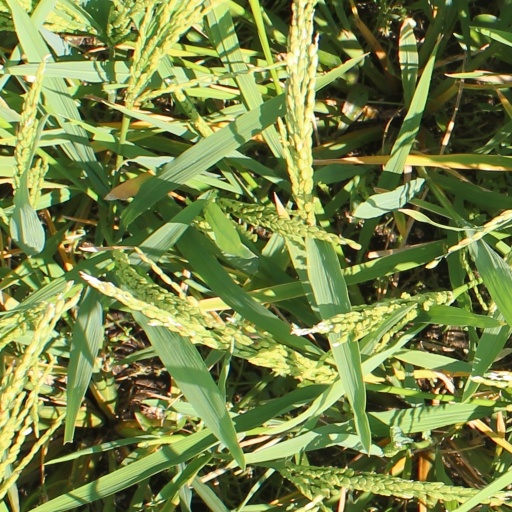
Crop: rice